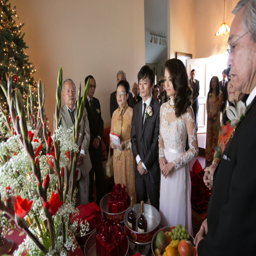
per tradition , the groom 's relatives came to parents home bearing gifts and asking to receive the bride into their family .